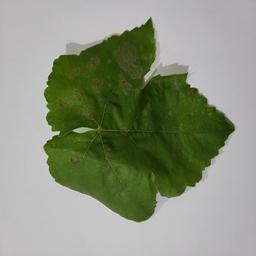
Label: Powdery Mildew